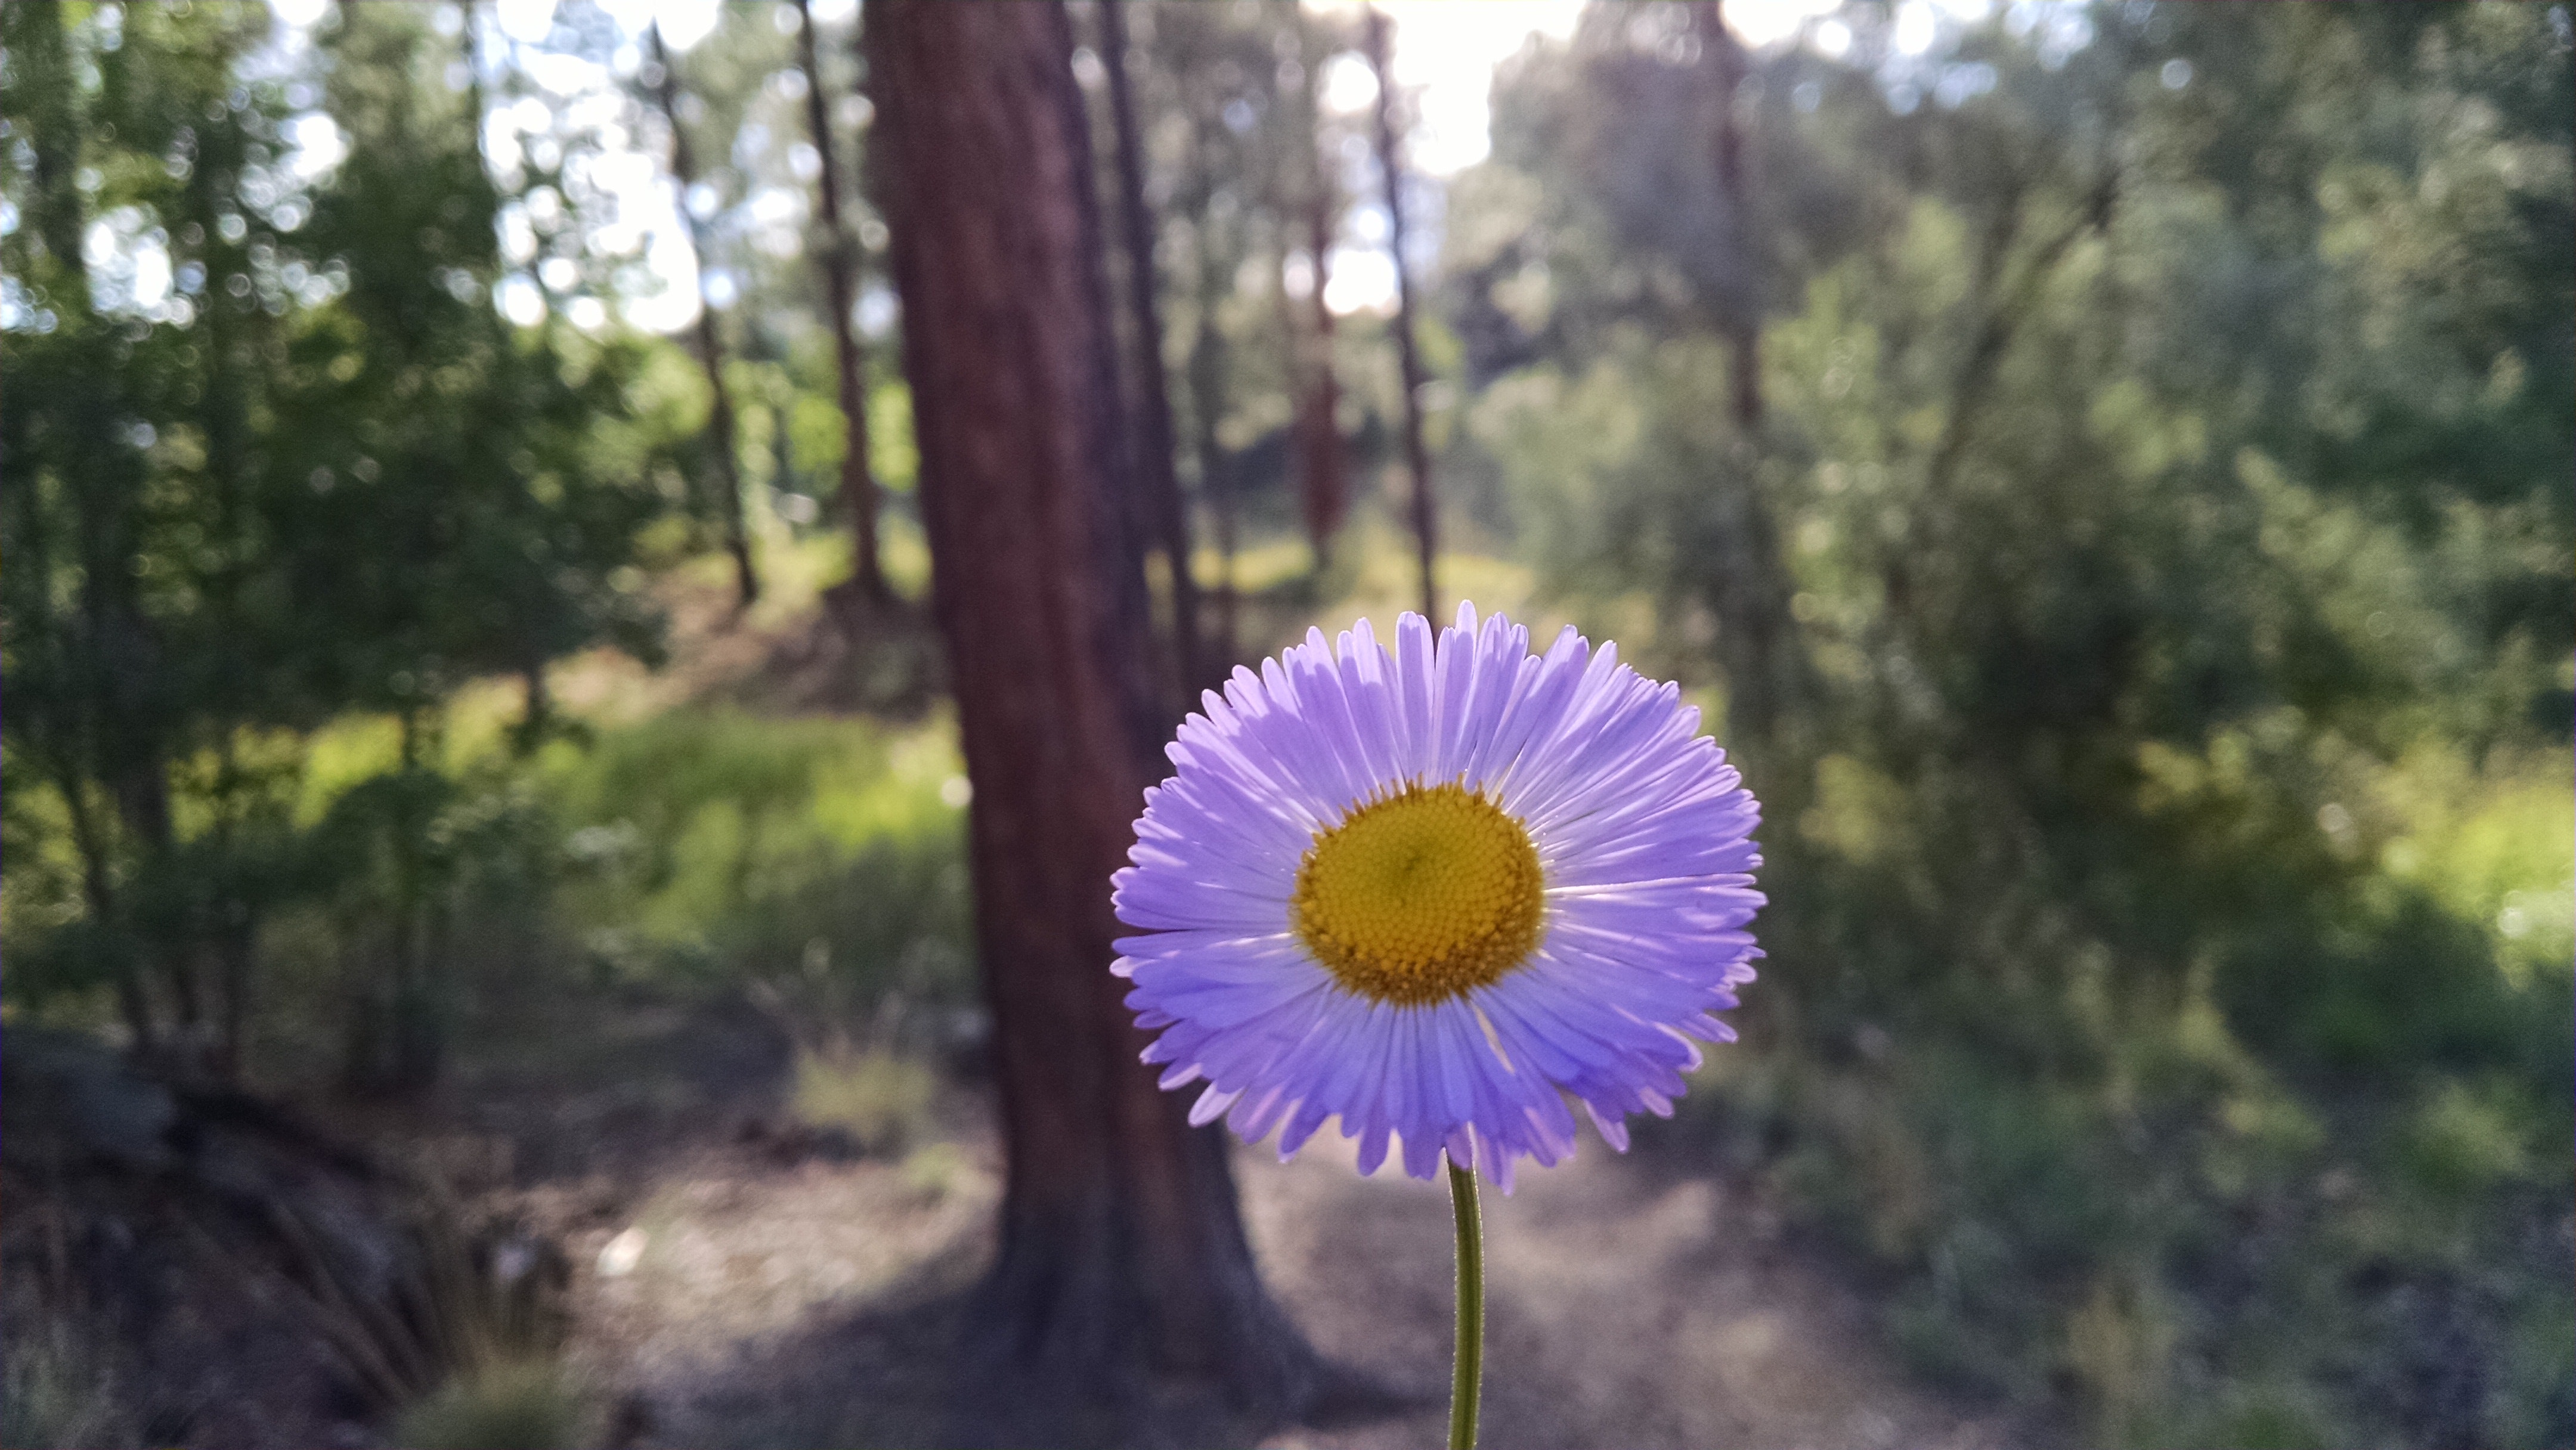
flower, plant, purple, wildflower, spring, botany, petal, flowering plant, sunlight, aster, plant stem, daisy family, grass, annual plant, asterales, perennial plant, pollen